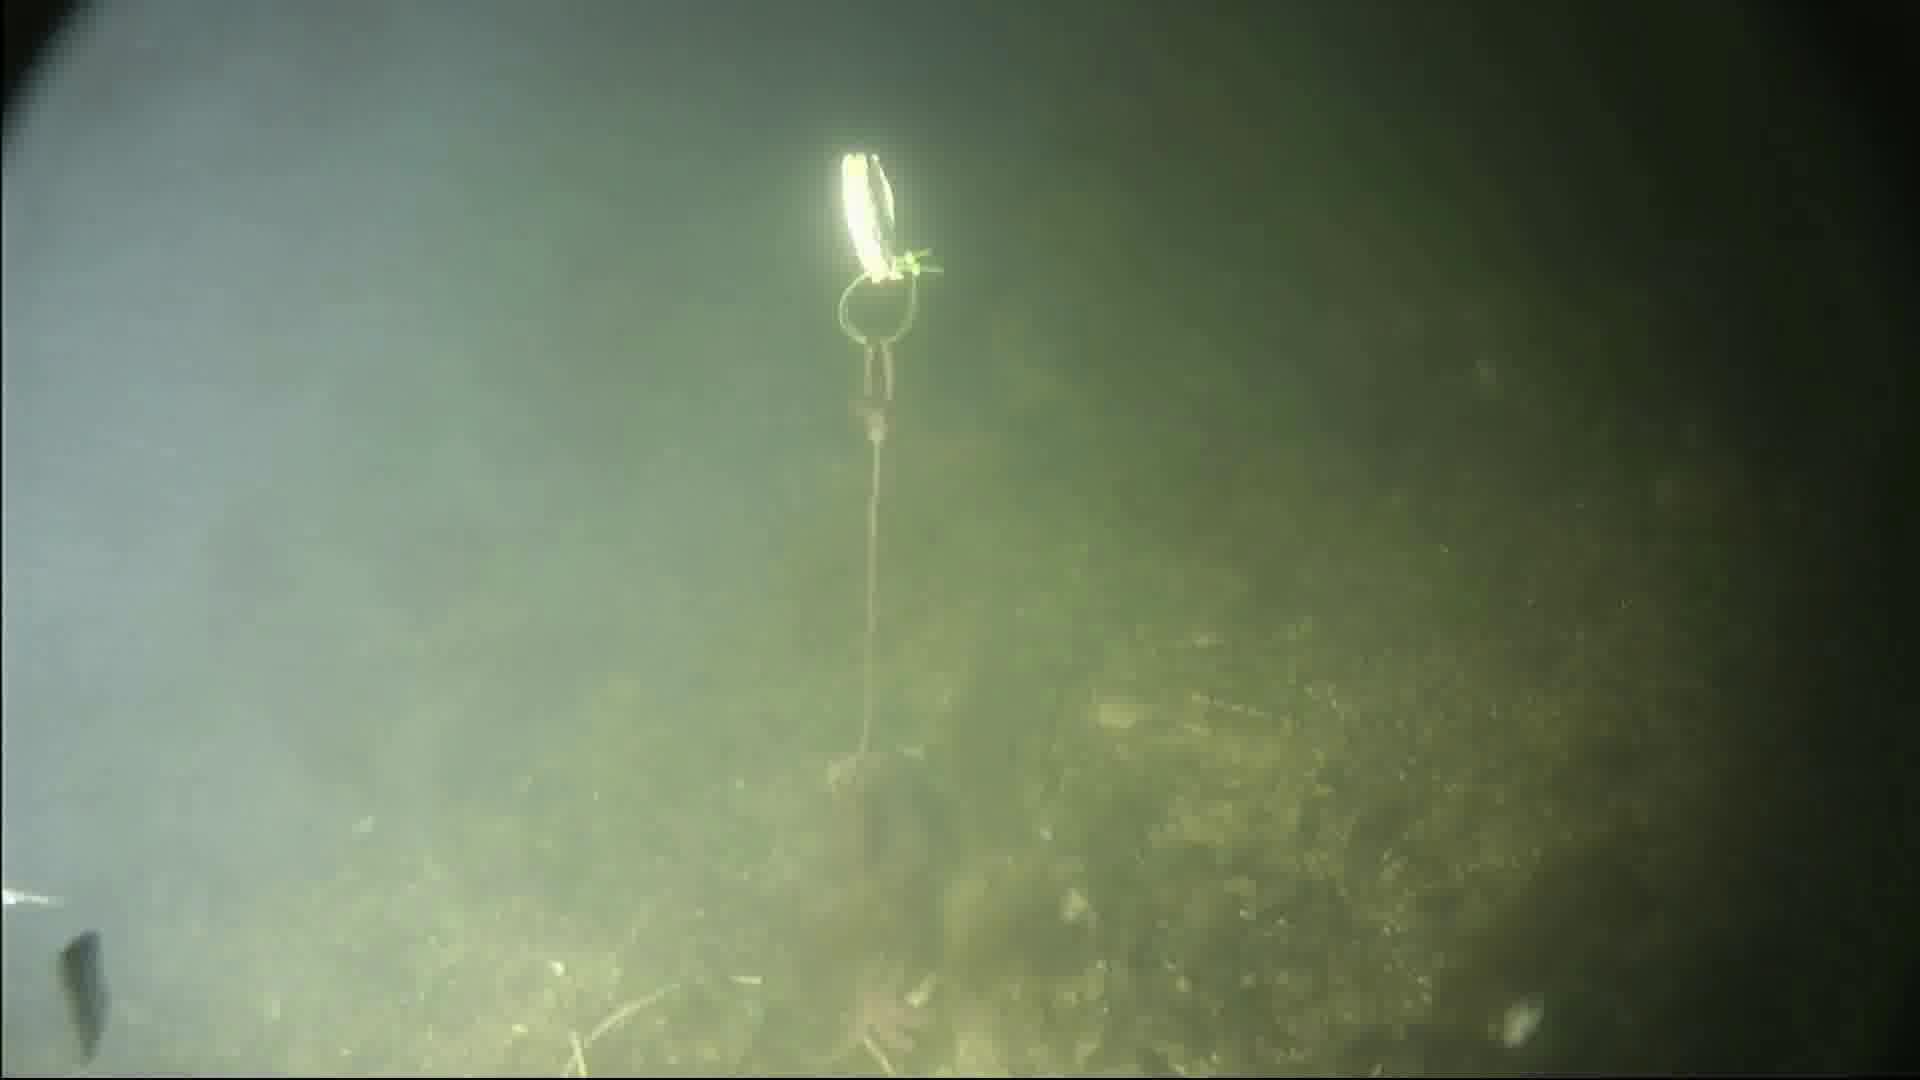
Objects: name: starfish
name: crab
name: small_fish